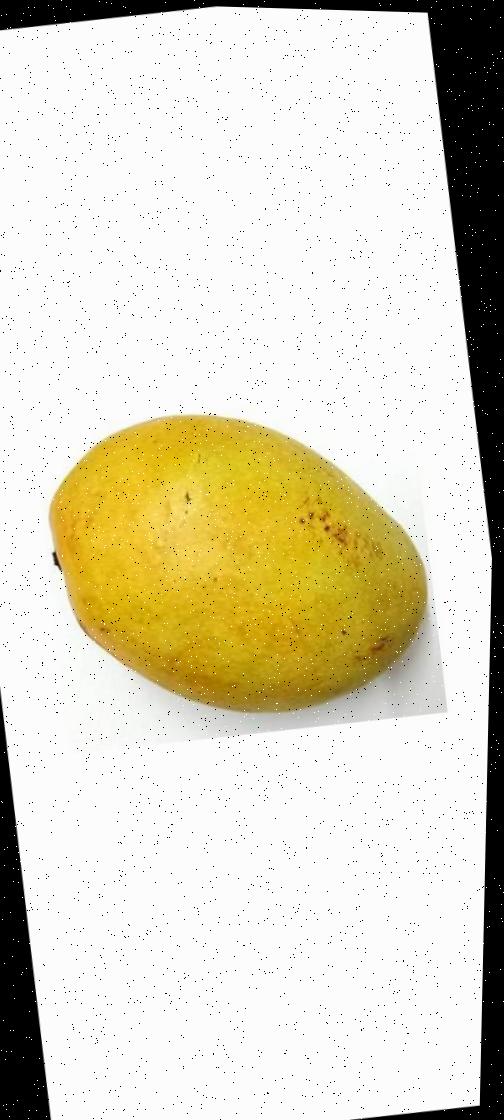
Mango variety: Bari-11